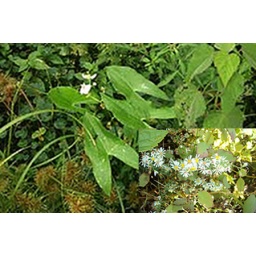
Eurybia divaricatahead with an involucre, small white flowers around a yellow center, flat-topped corymbiform